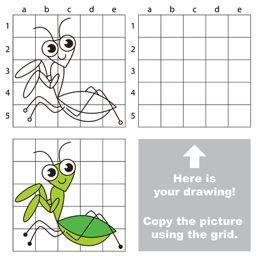
copy the picture using grid lines .